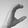
ASL letter: C